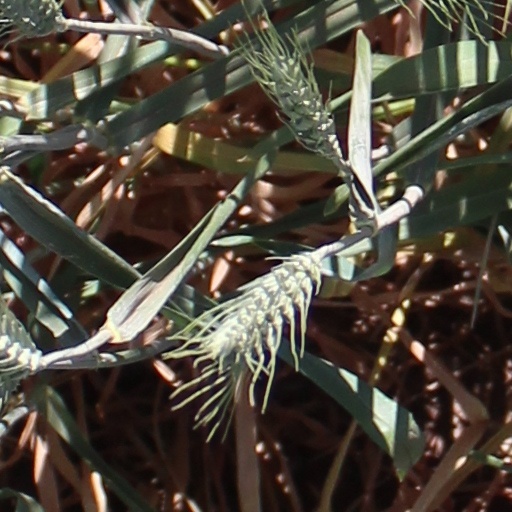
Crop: wheat